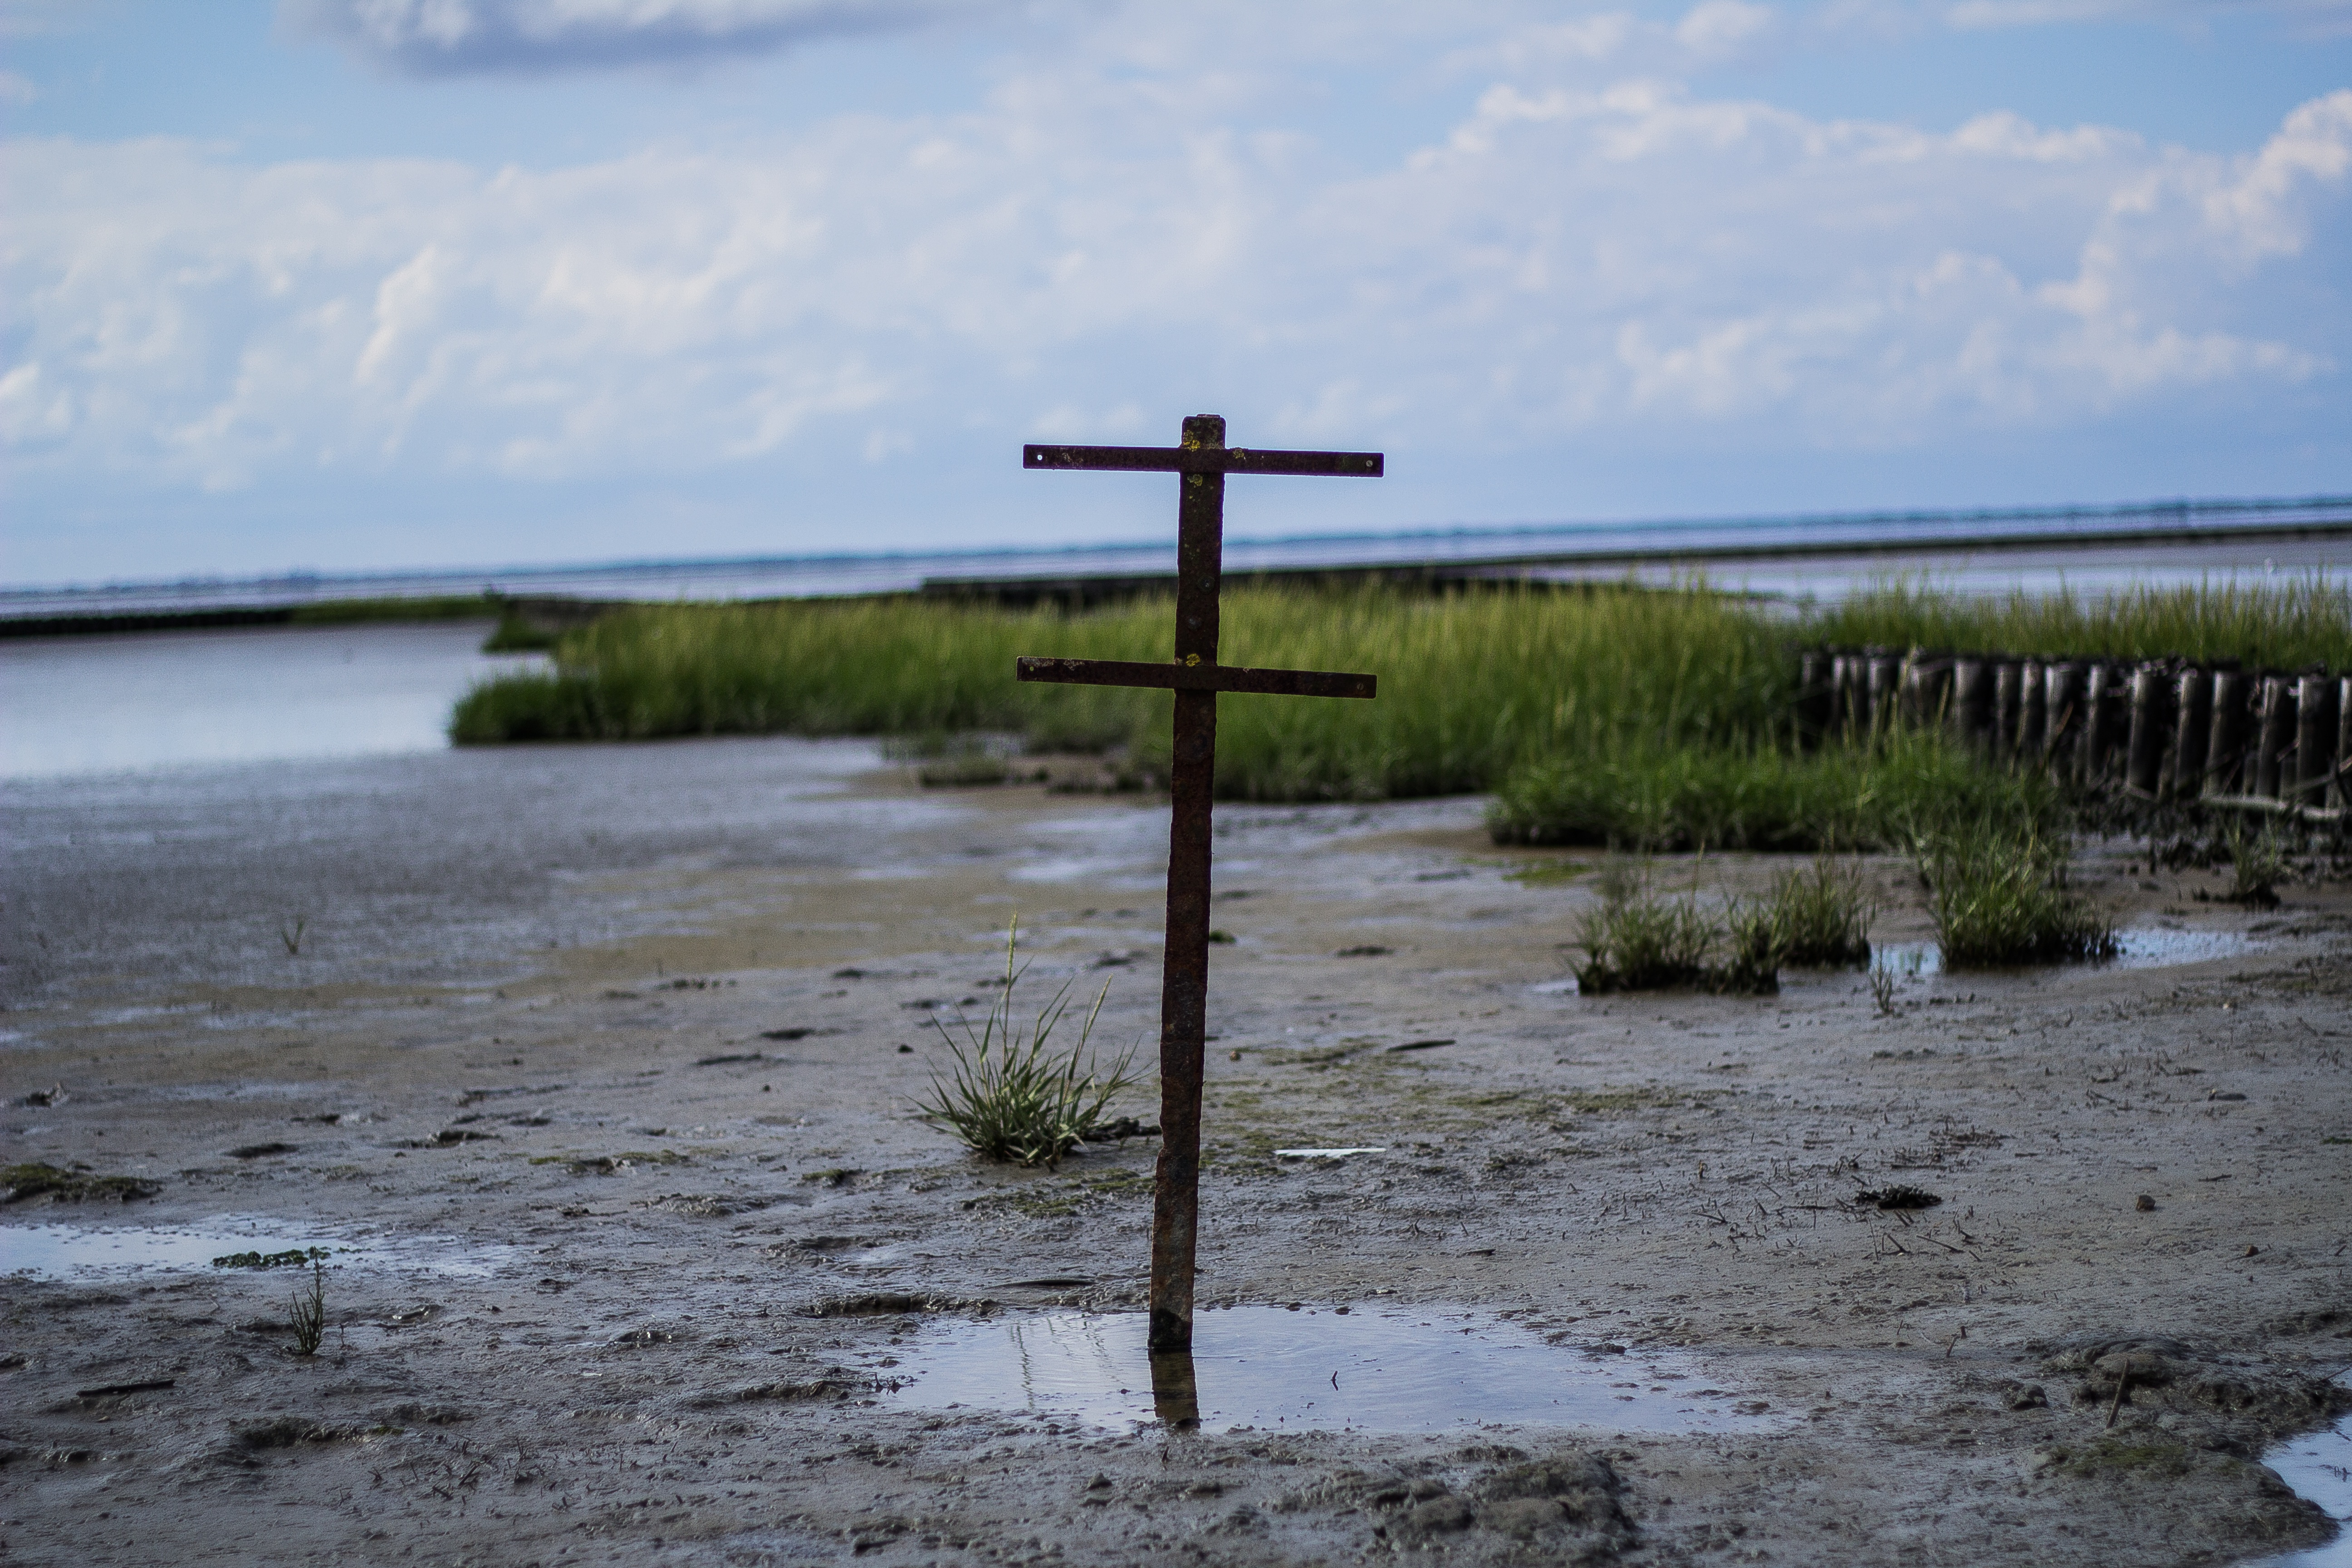
beach, sea, coast, water, marsh, shore, lake, wind, river, reflection, reservoir, wetland, habitat, loch, estuary, mudflat, natural environment